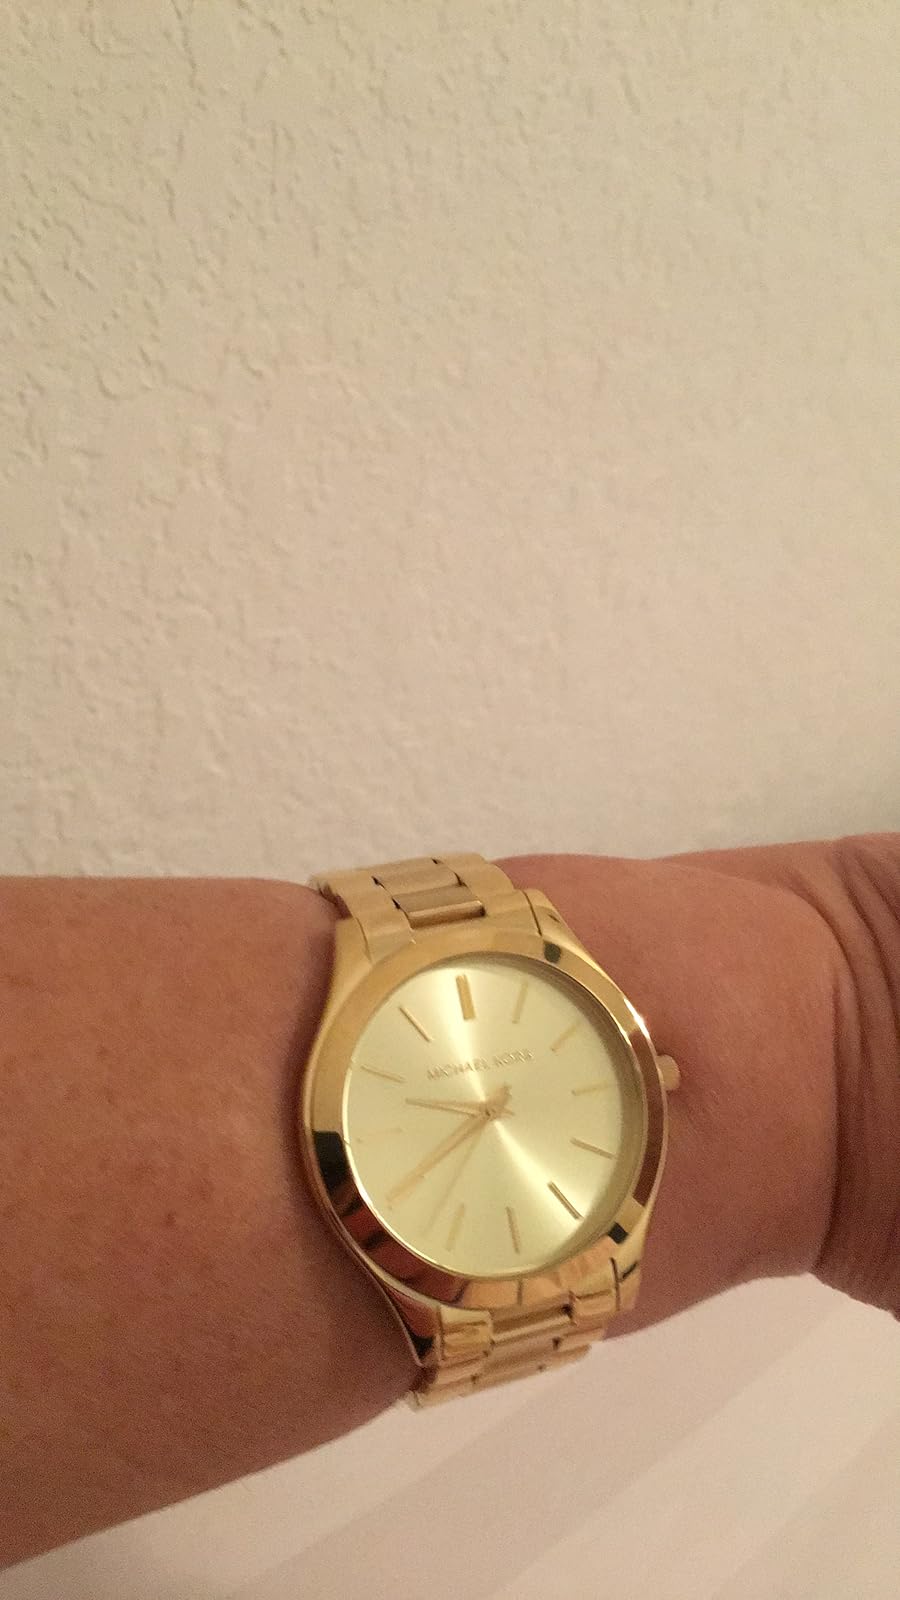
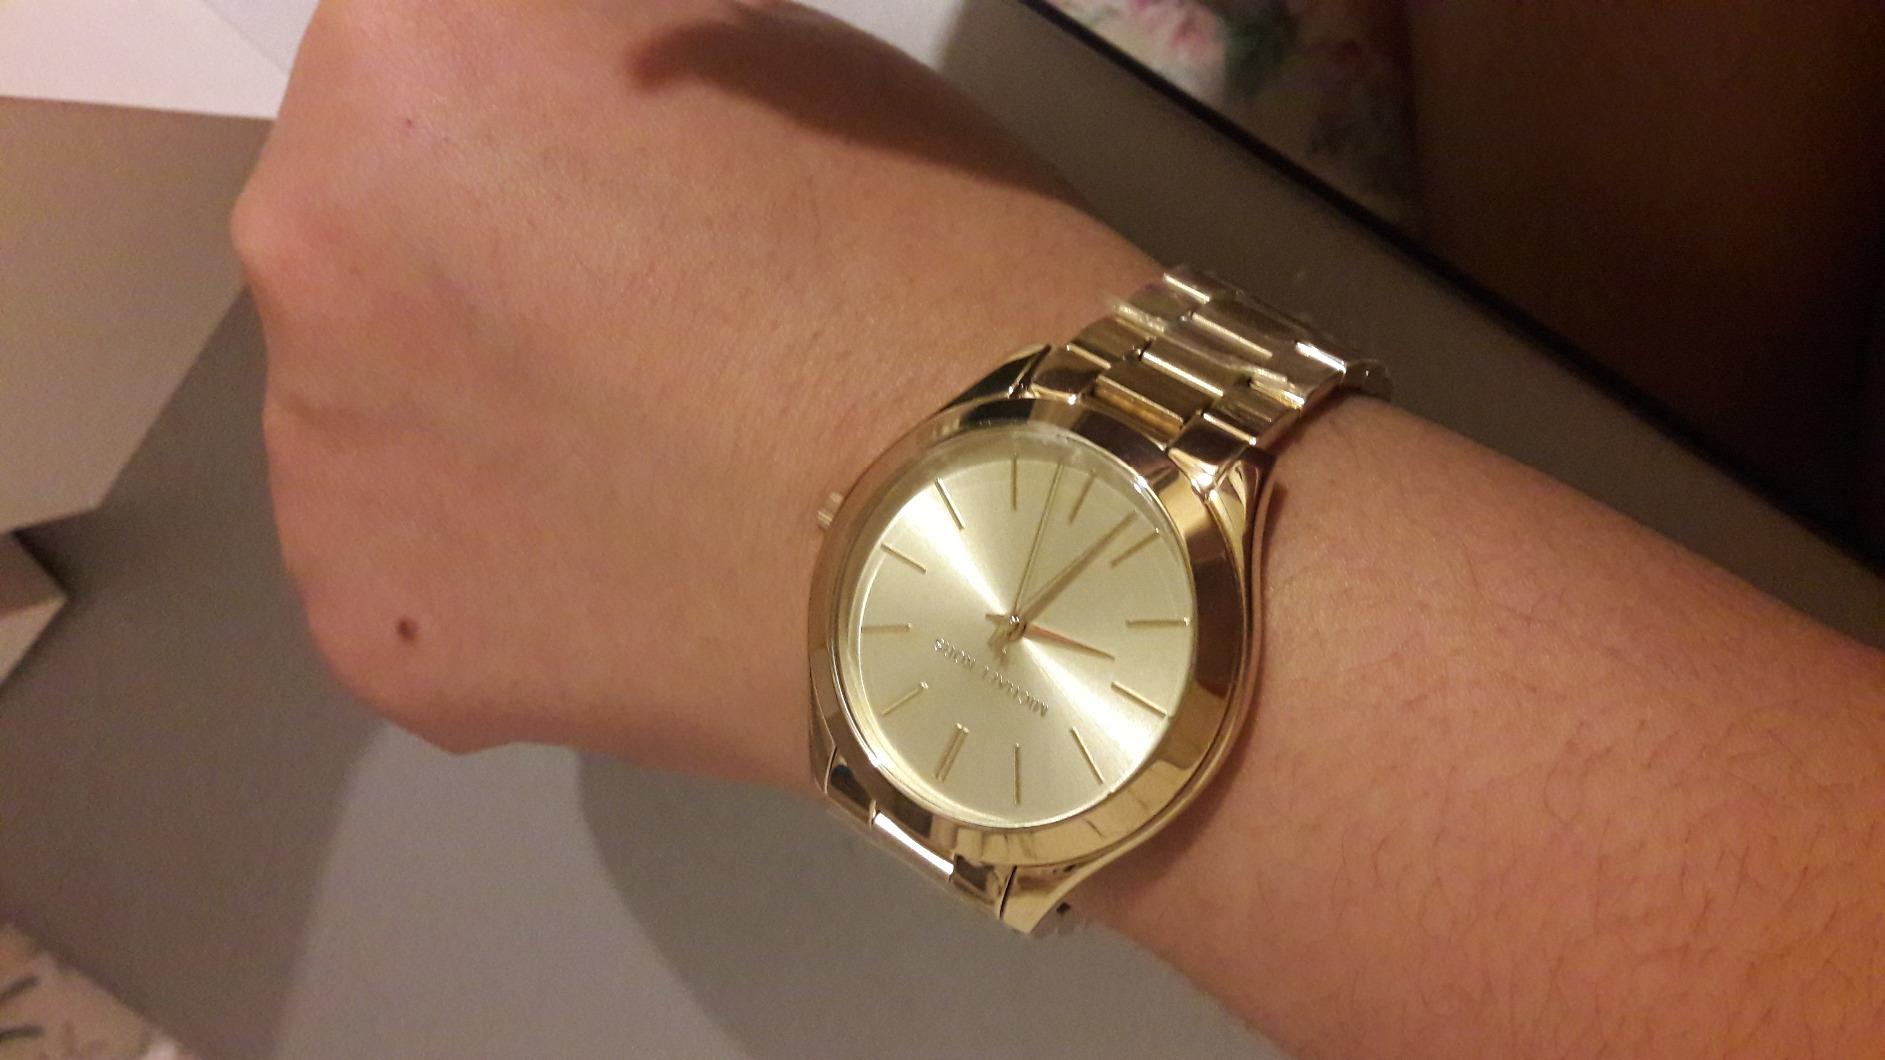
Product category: accessories_watch
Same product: yes